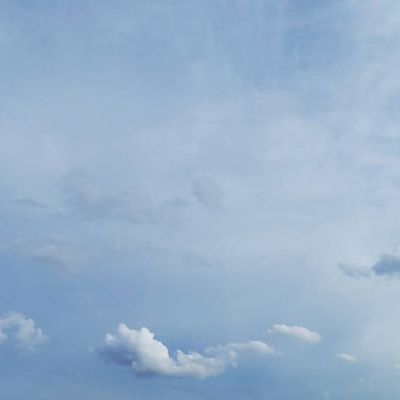
Cloud type: Cirrostratus (Cs)